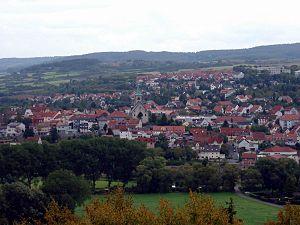
Hünfeld est une municipalité allemande située dans le land de la Hesse et l'arrondissement de Fulda. Sa population est d'environ 16 000 habitants tout comme sa ville jumelée, Landerneau.